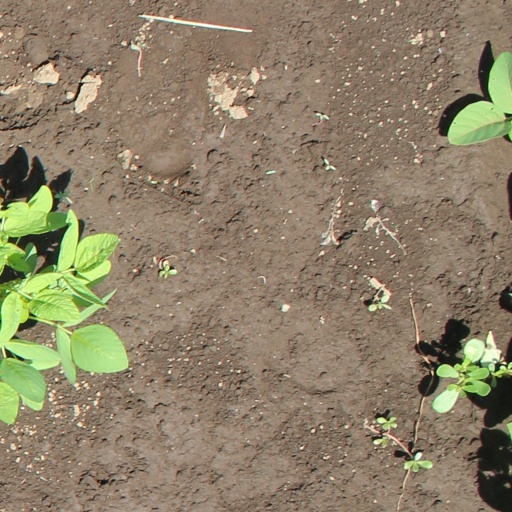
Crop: soybean